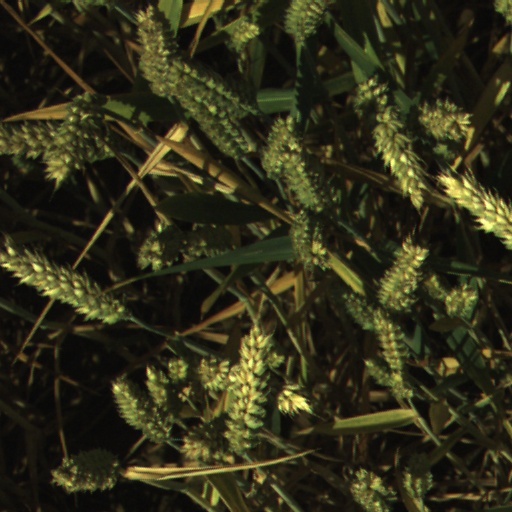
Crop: wheat